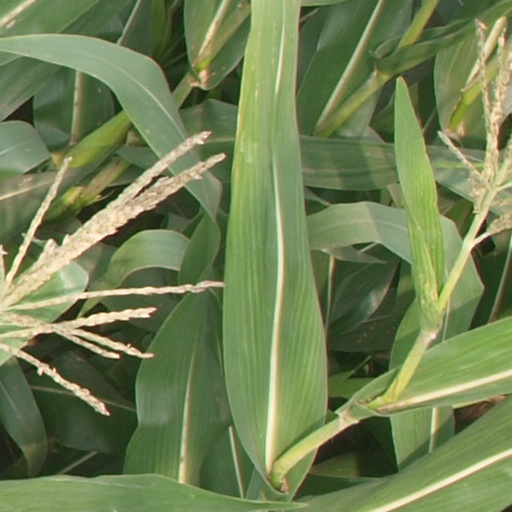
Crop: maize; corn